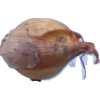
Label: onion